Arthur Williams McCurdy

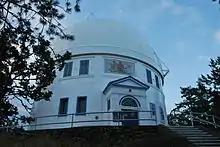
Dominion astrophysical observatory

In 1899, he developed a portable tank for developing film, later selling the patent to Eastman Kodak. He married Hattie Maria Mace in 1902 after the death of his first wife. After leaving Bell's employ to pursue his own inventions, McCurdy moved to Toronto in 1903. A few years later, he moved to Victoria, British Columbia. He was president of the British Columbia Natural History Society and contributed an article about Victoria to the "National Geographic Magazine". McCurdy helped establish the Victoria centre of the Royal Astronomical Society of Canada and served as its vice-president; McCurdy lobbied for the establishment of the Dominion Dominion Astrophysical Observatory on Vancouver Island, for a brief time the site of the largest telescope in the world. In 1916, he ran for the Esquimalt seat in the Legislative Assembly of British Columbia; although he was at first declared elected, Robert Henry Pooley was declared elected after a recount. McCurdy died of heart failure in Washington, D.C.